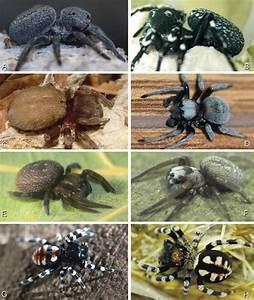
spider